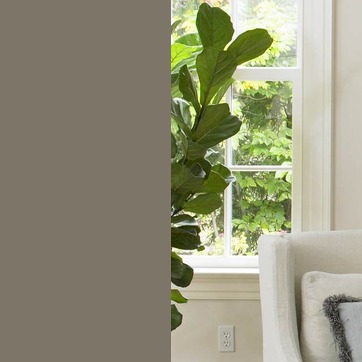
Material: foliage